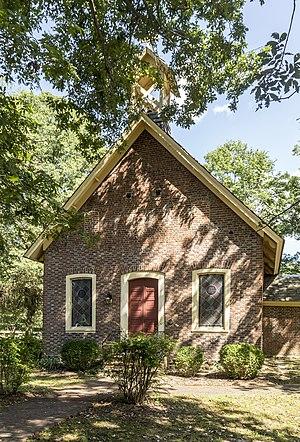
Chapelle Middleham dans le comté de Calvert, Maryland, USA This is an image of a place or building that is listed on the National Register of Historic Places in the United States of America. Its reference number is 75000870